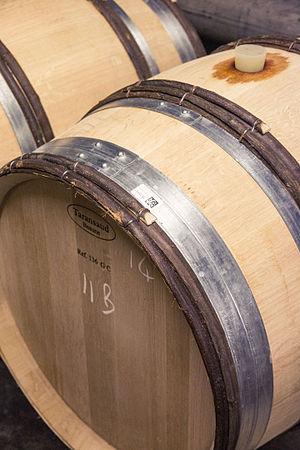
Cercles en chataigner servant au roulage et en métal servant au maintient des douelles
La fabrication d'un tonneau se fait à partir de lattes de bois maintenues par un cerclage.